Kilbirnie Loch

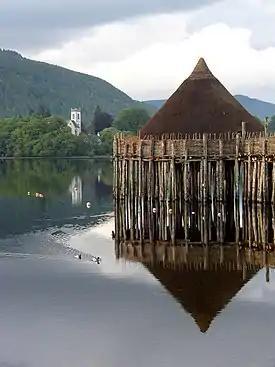
A reconstructed crannog on Loch Tay

Lochside Farm was present on the north-west side of the loch in the 19th century, lying below and to the south-west of Lochrig, later Lochridge, as shown on the 19th century OS map; a 'Flax Pond' for rhetting flax, as part of the process of linen manufacture, is also shown nearby on the loch bank; it is now visible as a wet area dominated by rushes. The firm of William & James Knox, linen thread manufacturers, established as early as 1788, are still based in Kilbirnie. Scotland was amongst the first producers of flax. The road running down to the loch here from Baxter Head became known locally as the 'Shanks-McEwan Road' after the company that was contracted to remove the old steelwork's slag heaps.